Baruch Houses

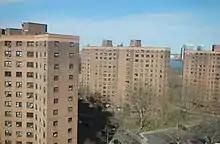
The Baruch Houses from the Williamsburg Bridge

The Baruch Houses were designed by Emery Roth & Sons and was completed June 30, 1959. Between the construction of LaGuardia Houses and Baruch Houses, 1,650 people were displaced in 1953-1954. It is named after Bernard Baruch, a Wall Street trader, economic advisor during World War I and World War II, and confidant to six presidents.